The Games of Countess Dolingen

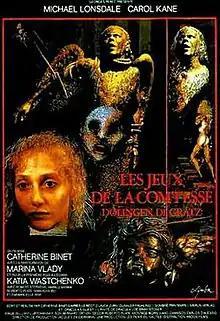

The Games of Countess Dolingen is a 1981 French fantasy-drama film written and directed by Catherine Binet and starring Carol Kane.